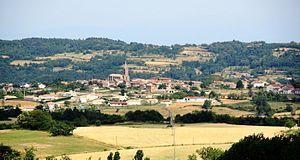
Préaux vue générale
Préaux est une commune française située dans le département de l'Ardèche, en région Auvergne-Rhône-Alpes.